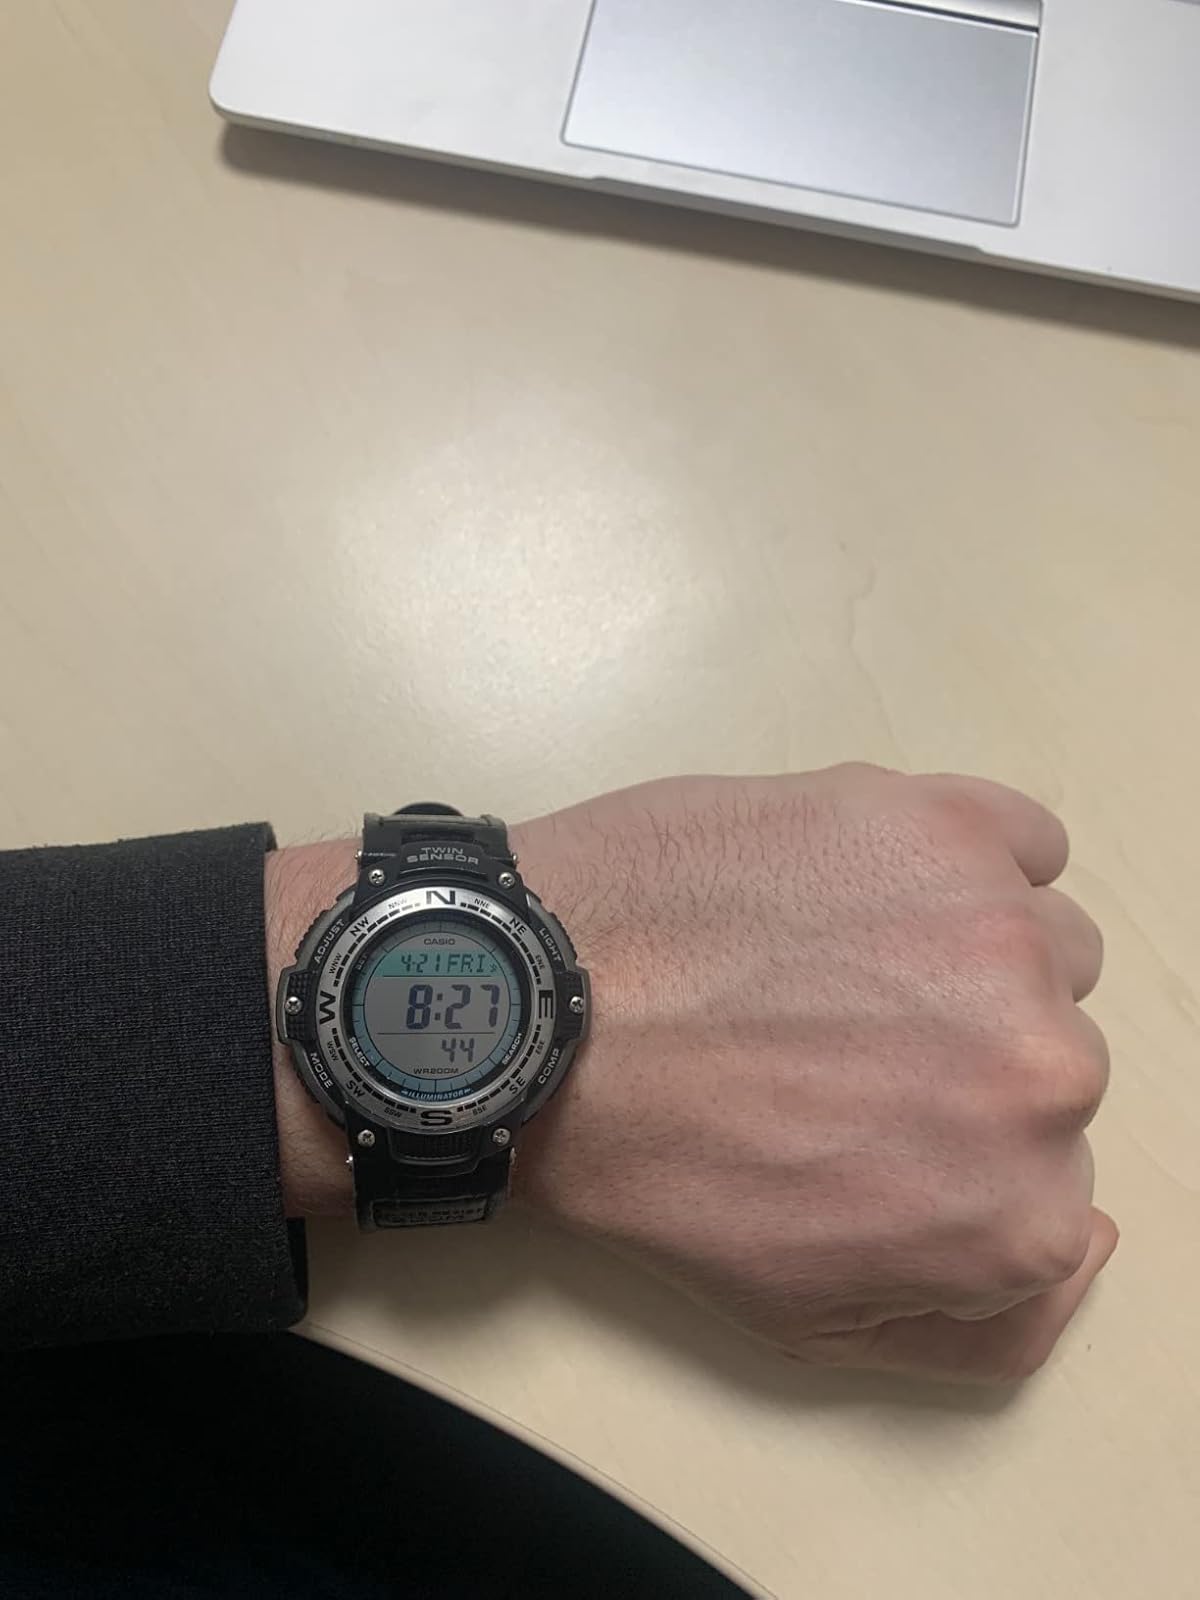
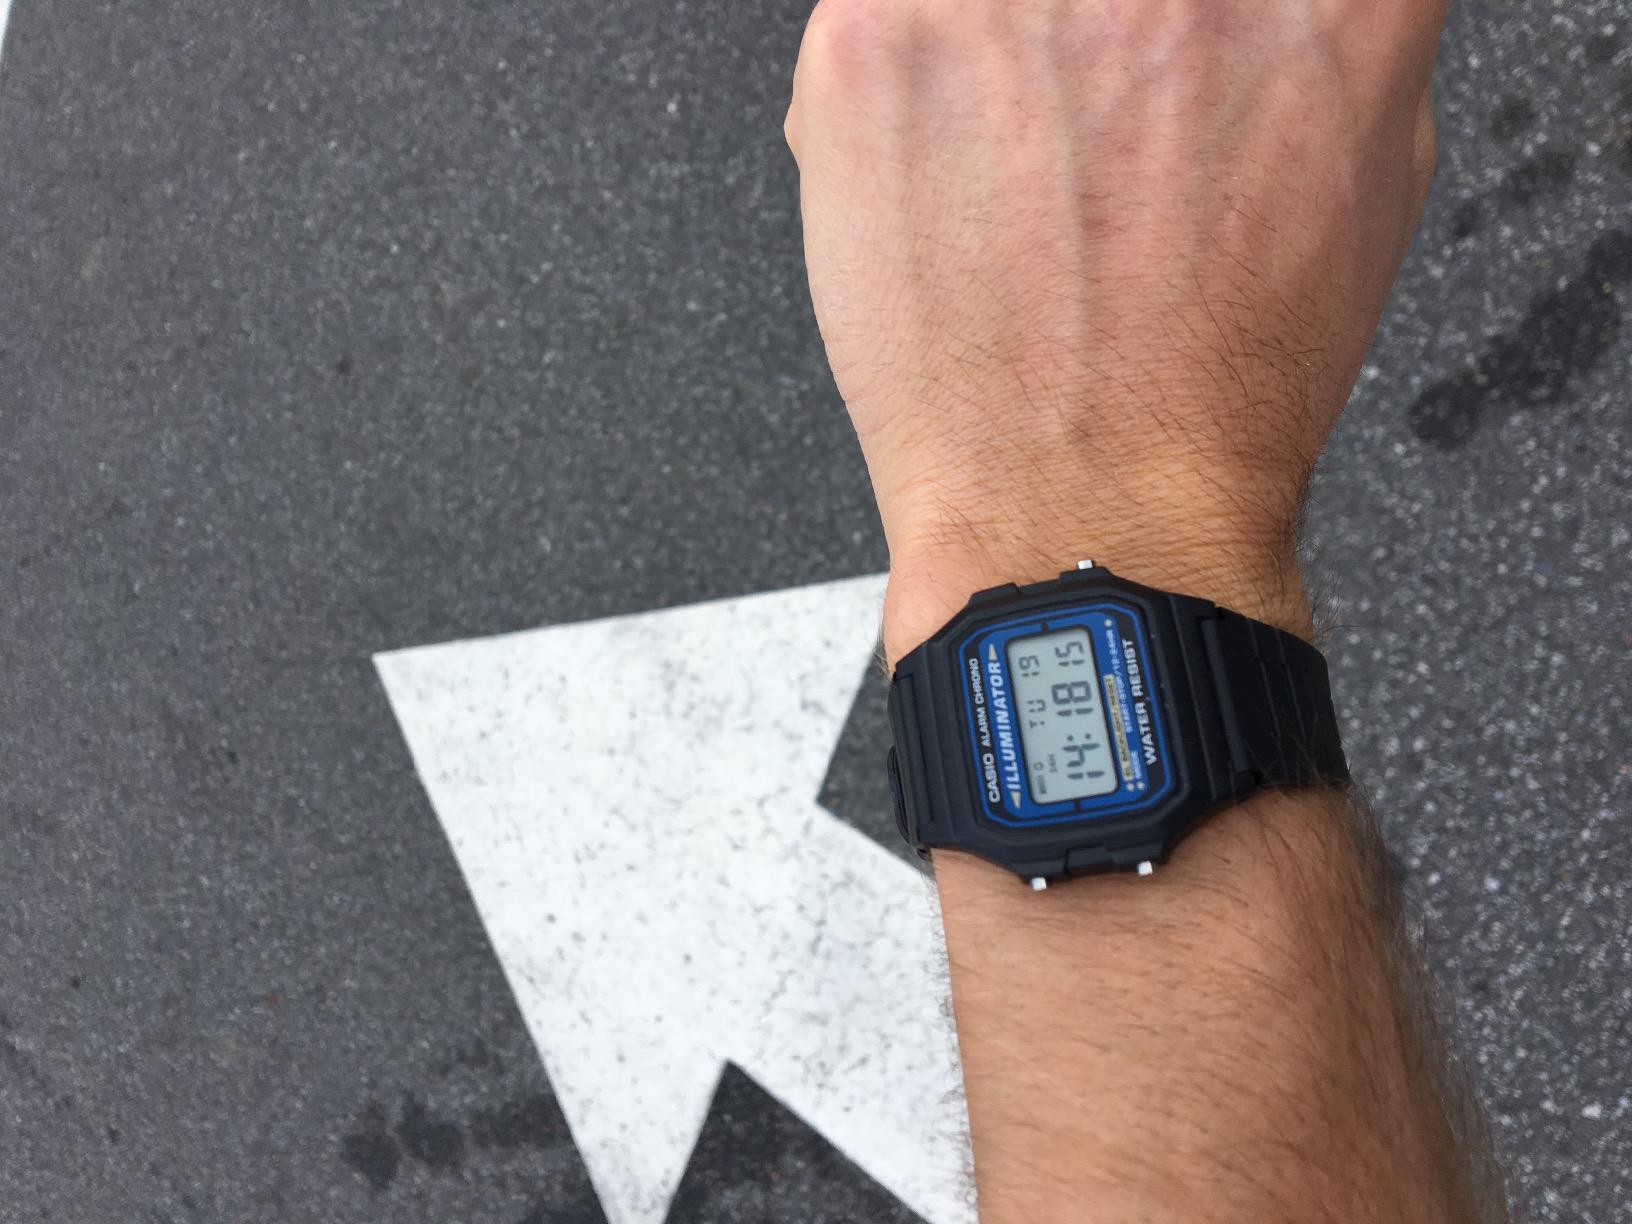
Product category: accessories_watch
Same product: no